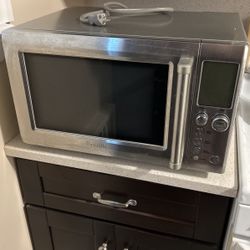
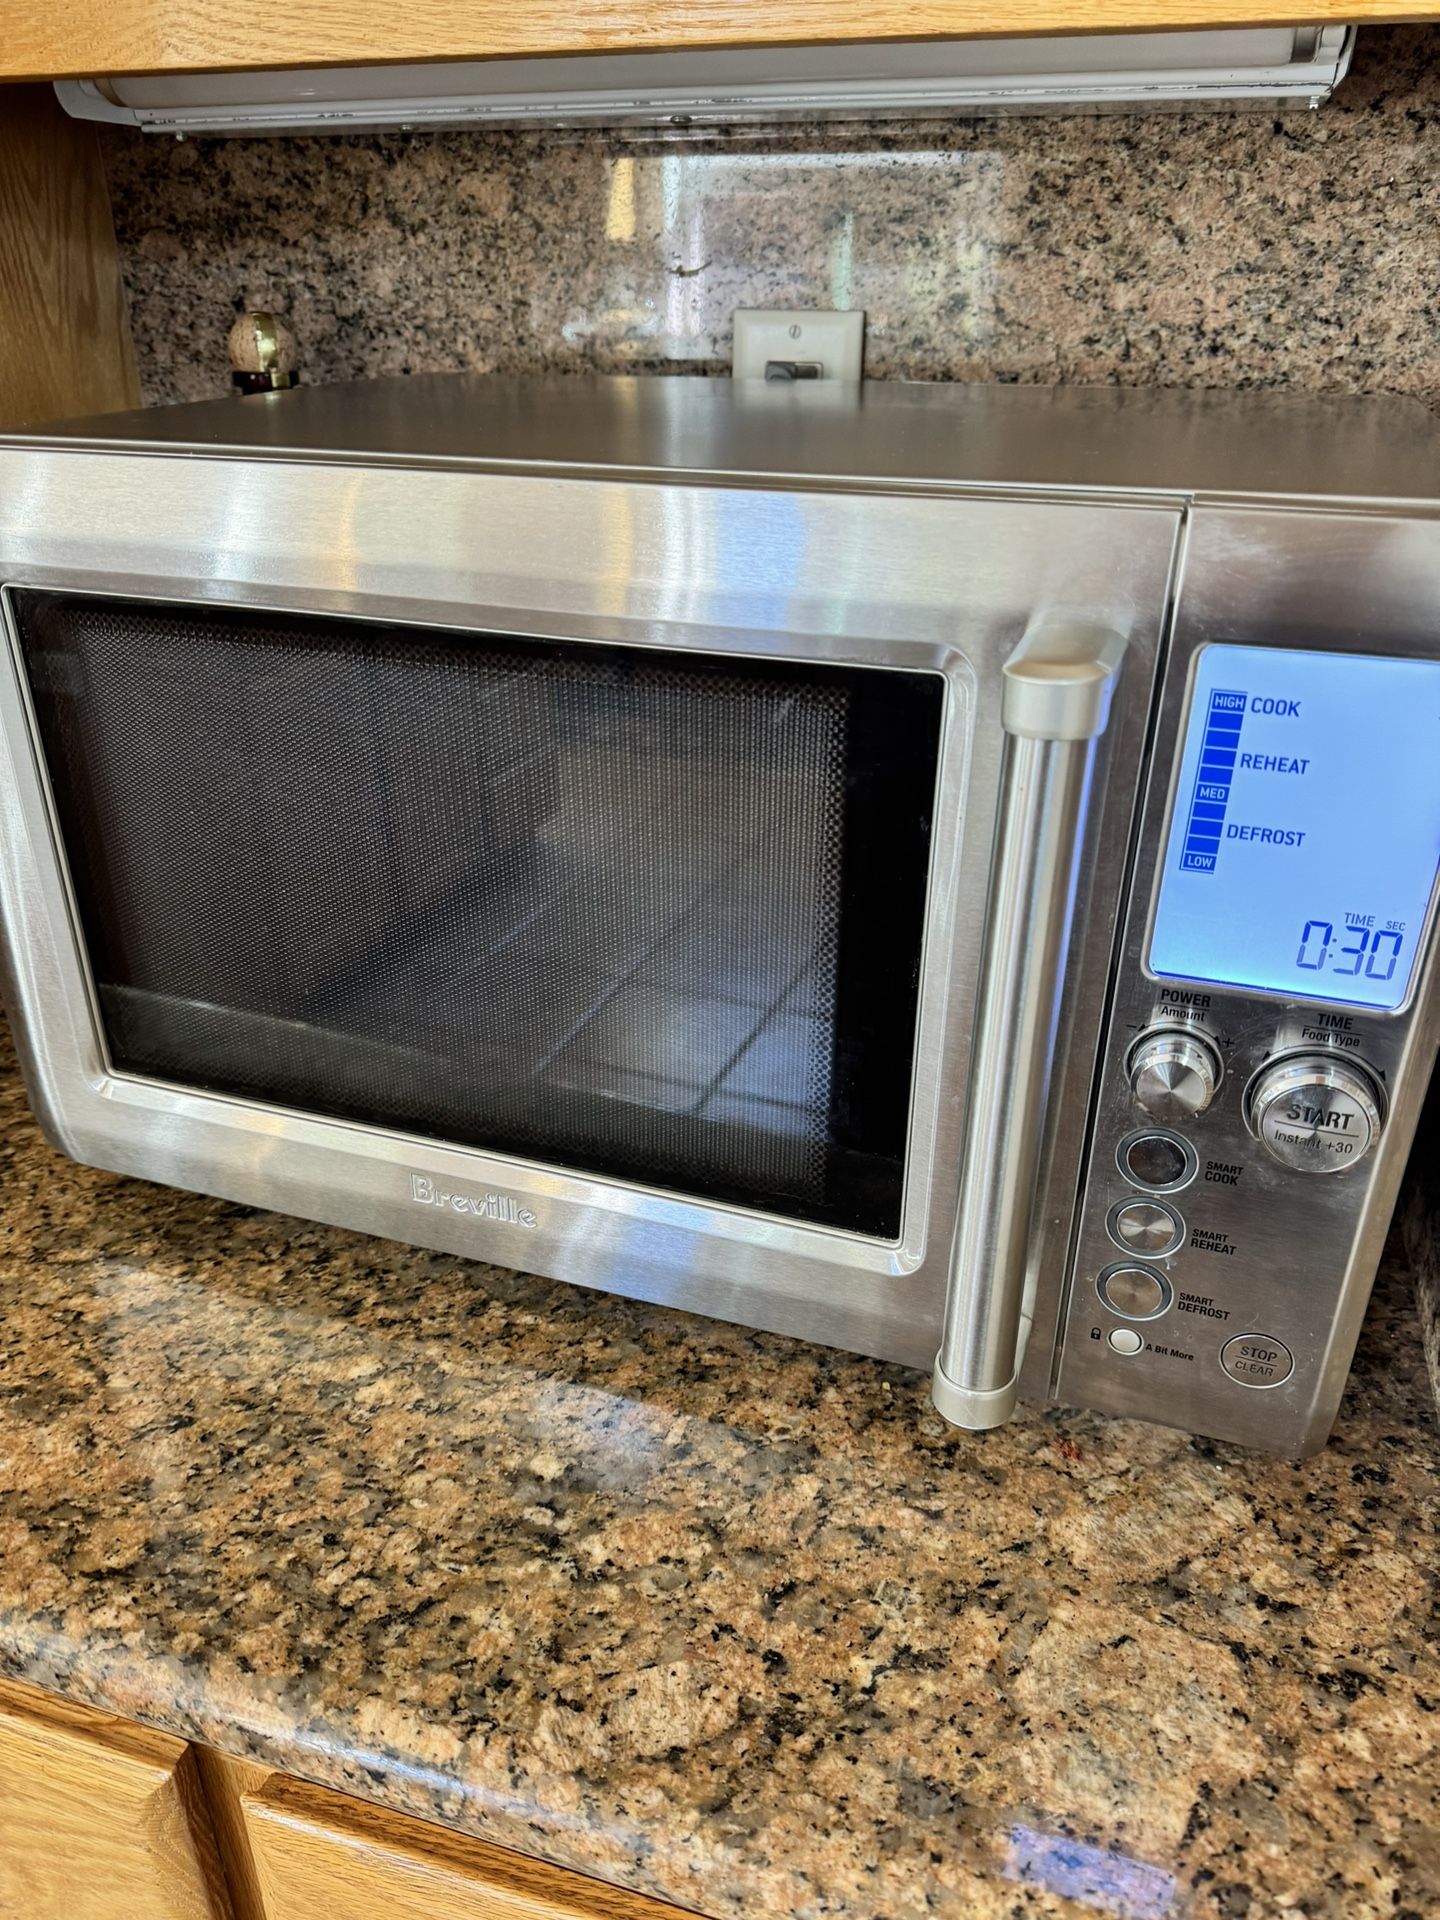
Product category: misc
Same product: yes